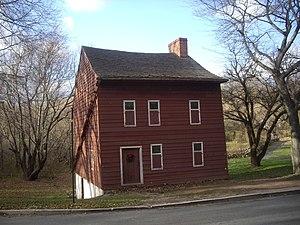
Les National Historic Landmarks de New York sont les sites historiques d'intérêt national de la ville de New York aux États-Unis.